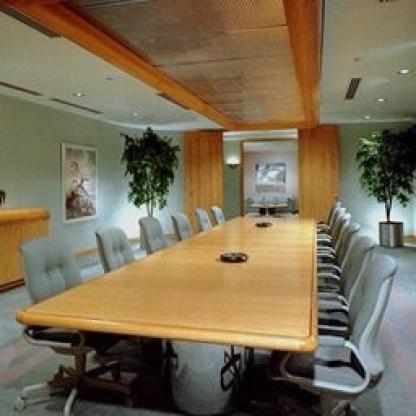
Scene: Indoor